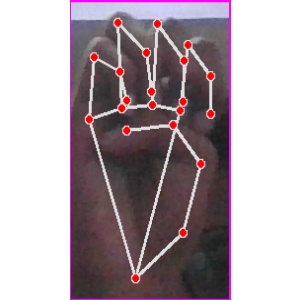
अक्षर: म